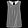
Label: Shirt